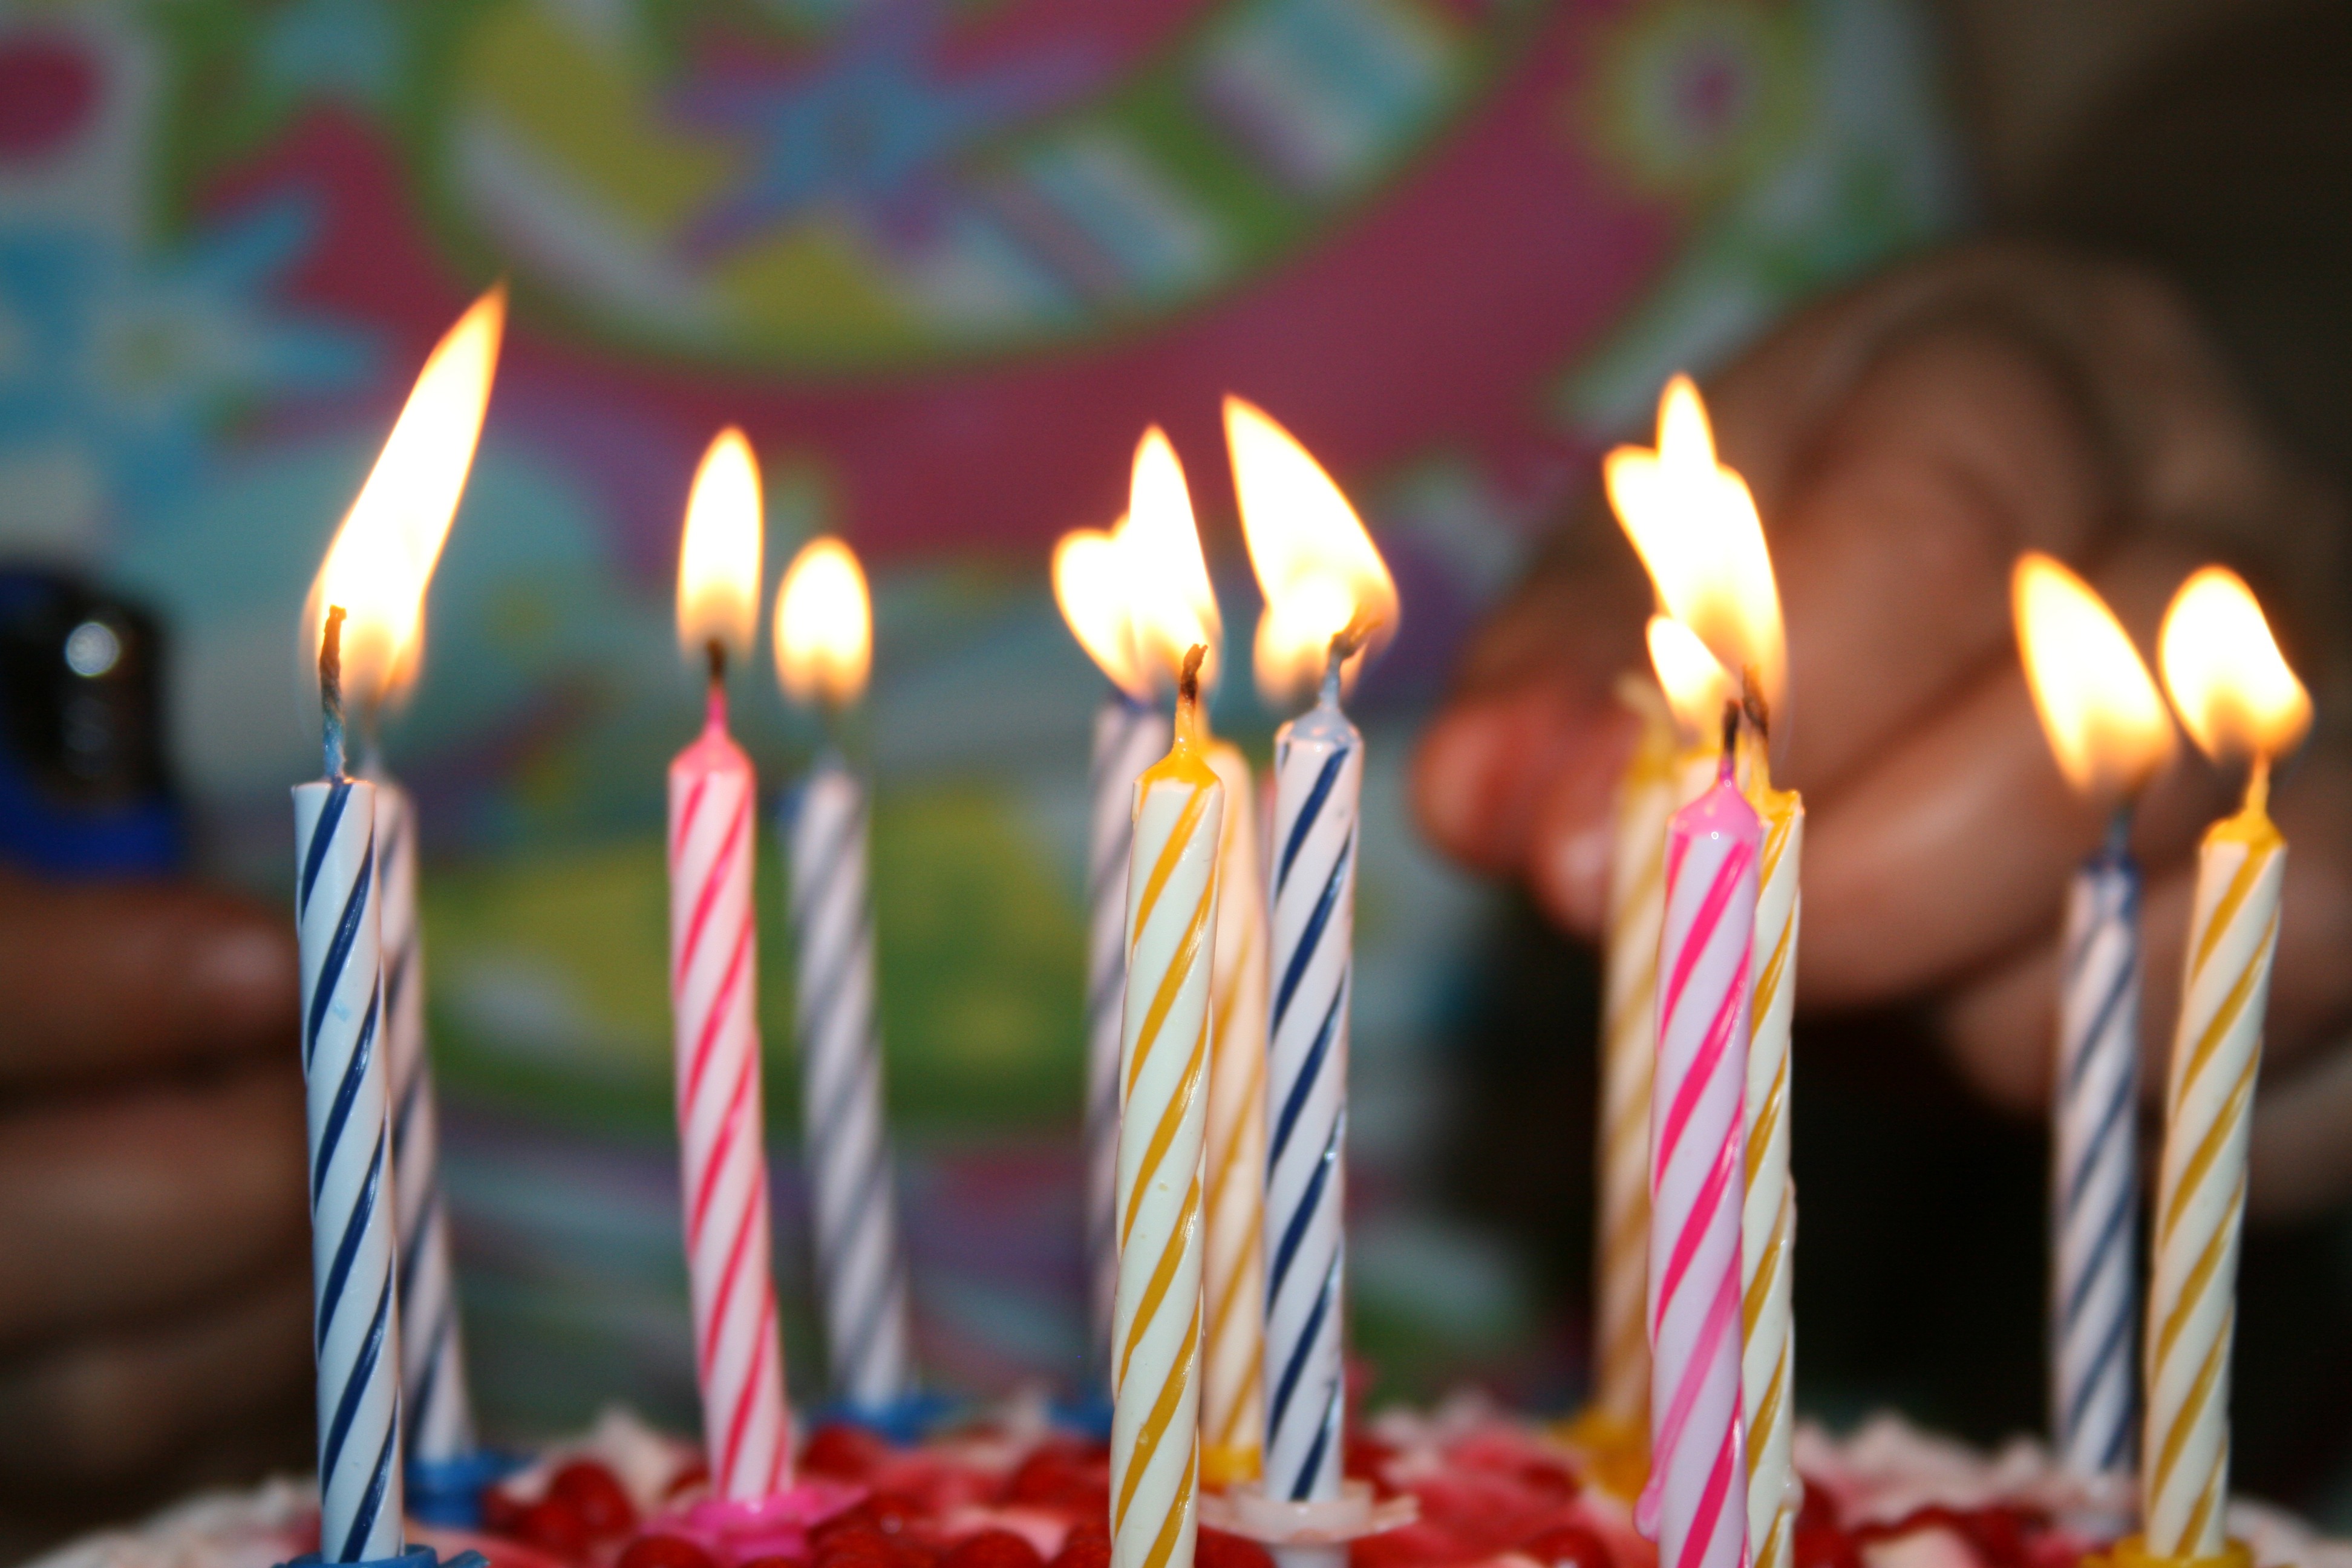
flower, food, color, candle, christmas, dessert, cake, life, birthday cake, party, event, birthday, sweetness, flavor